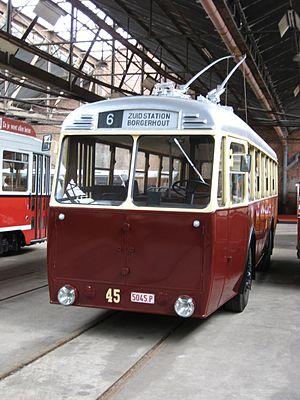
Le tramway d’Anvers est exploité depuis 1991 par la société De Lijn. Le réseau compte 14 lignes, qui s’étendent sur sept districts de la ville d’Anvers et sept communes limitrophes.